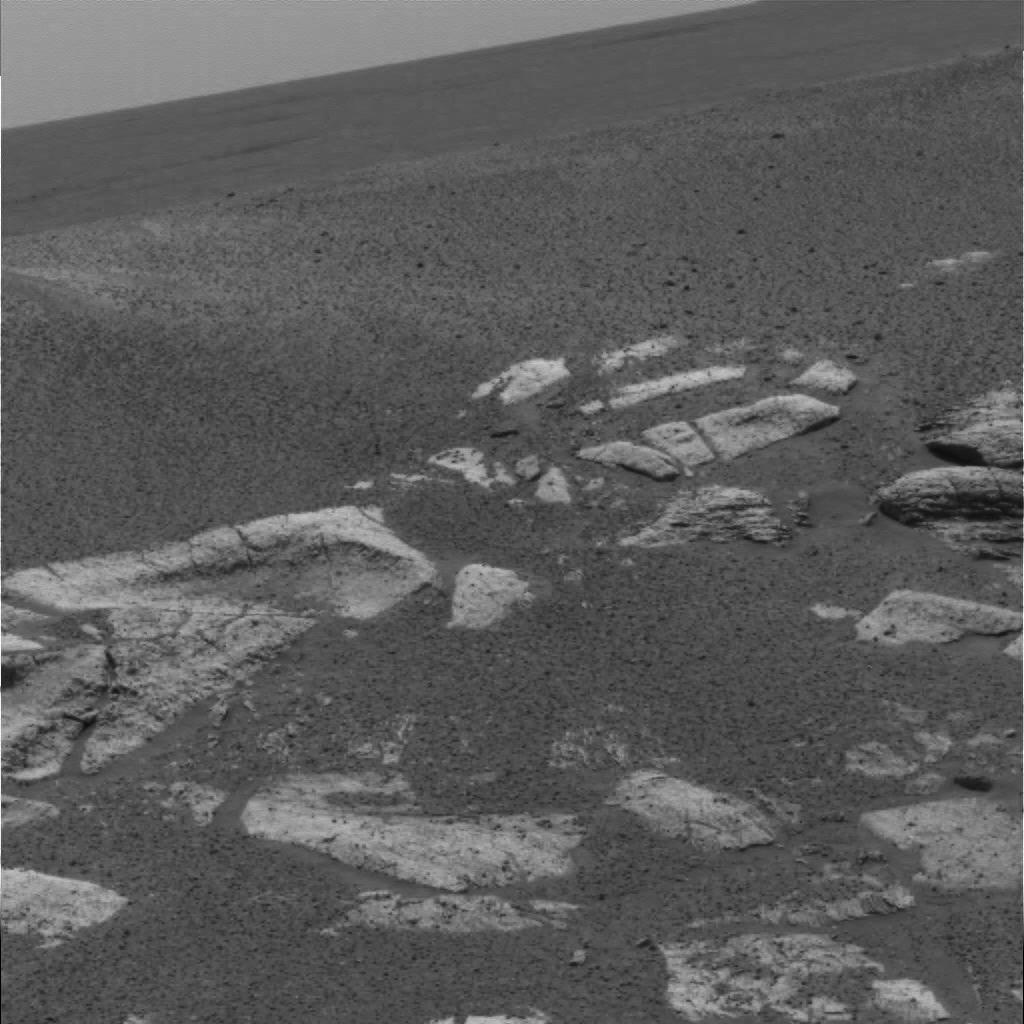
Surface features visible: Rock Outcrops, Rock (Linear Features), Soil, Spherules, Sky, Nearby Surface